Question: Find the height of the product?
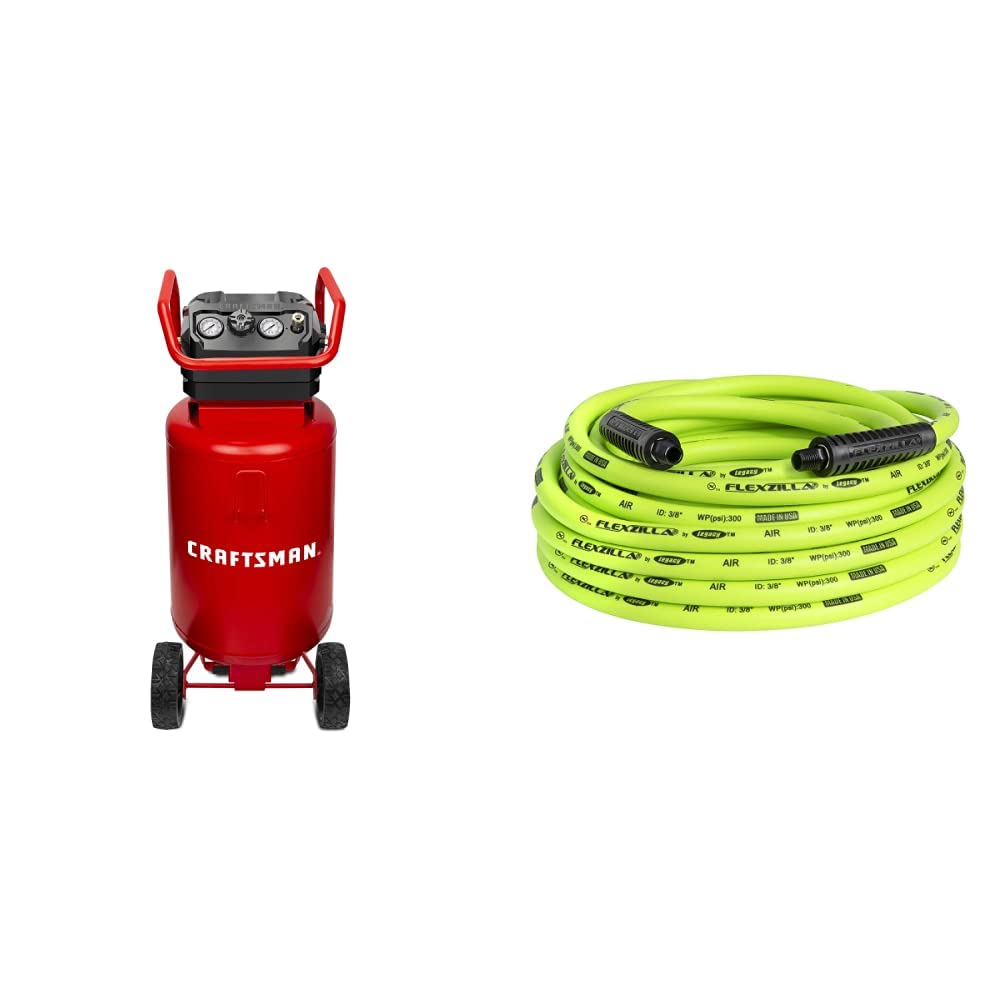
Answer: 8.0 inch